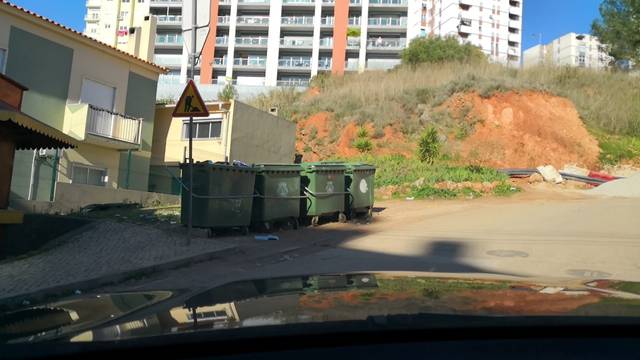
Region: Portugal
Coordinates: 38.525, -8.907